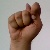
The image shows a hand gesture representing the letter 'T' in Indian Sign Language.